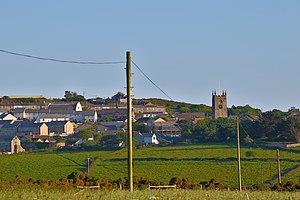
St Just in Penwith est une ville et paroisse civile dans l'est des Cornouailles, au Royaume-Uni.